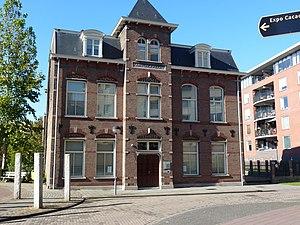
Helmond est une ville et commune des Pays-Bas de la province du Brabant-Septentrional.